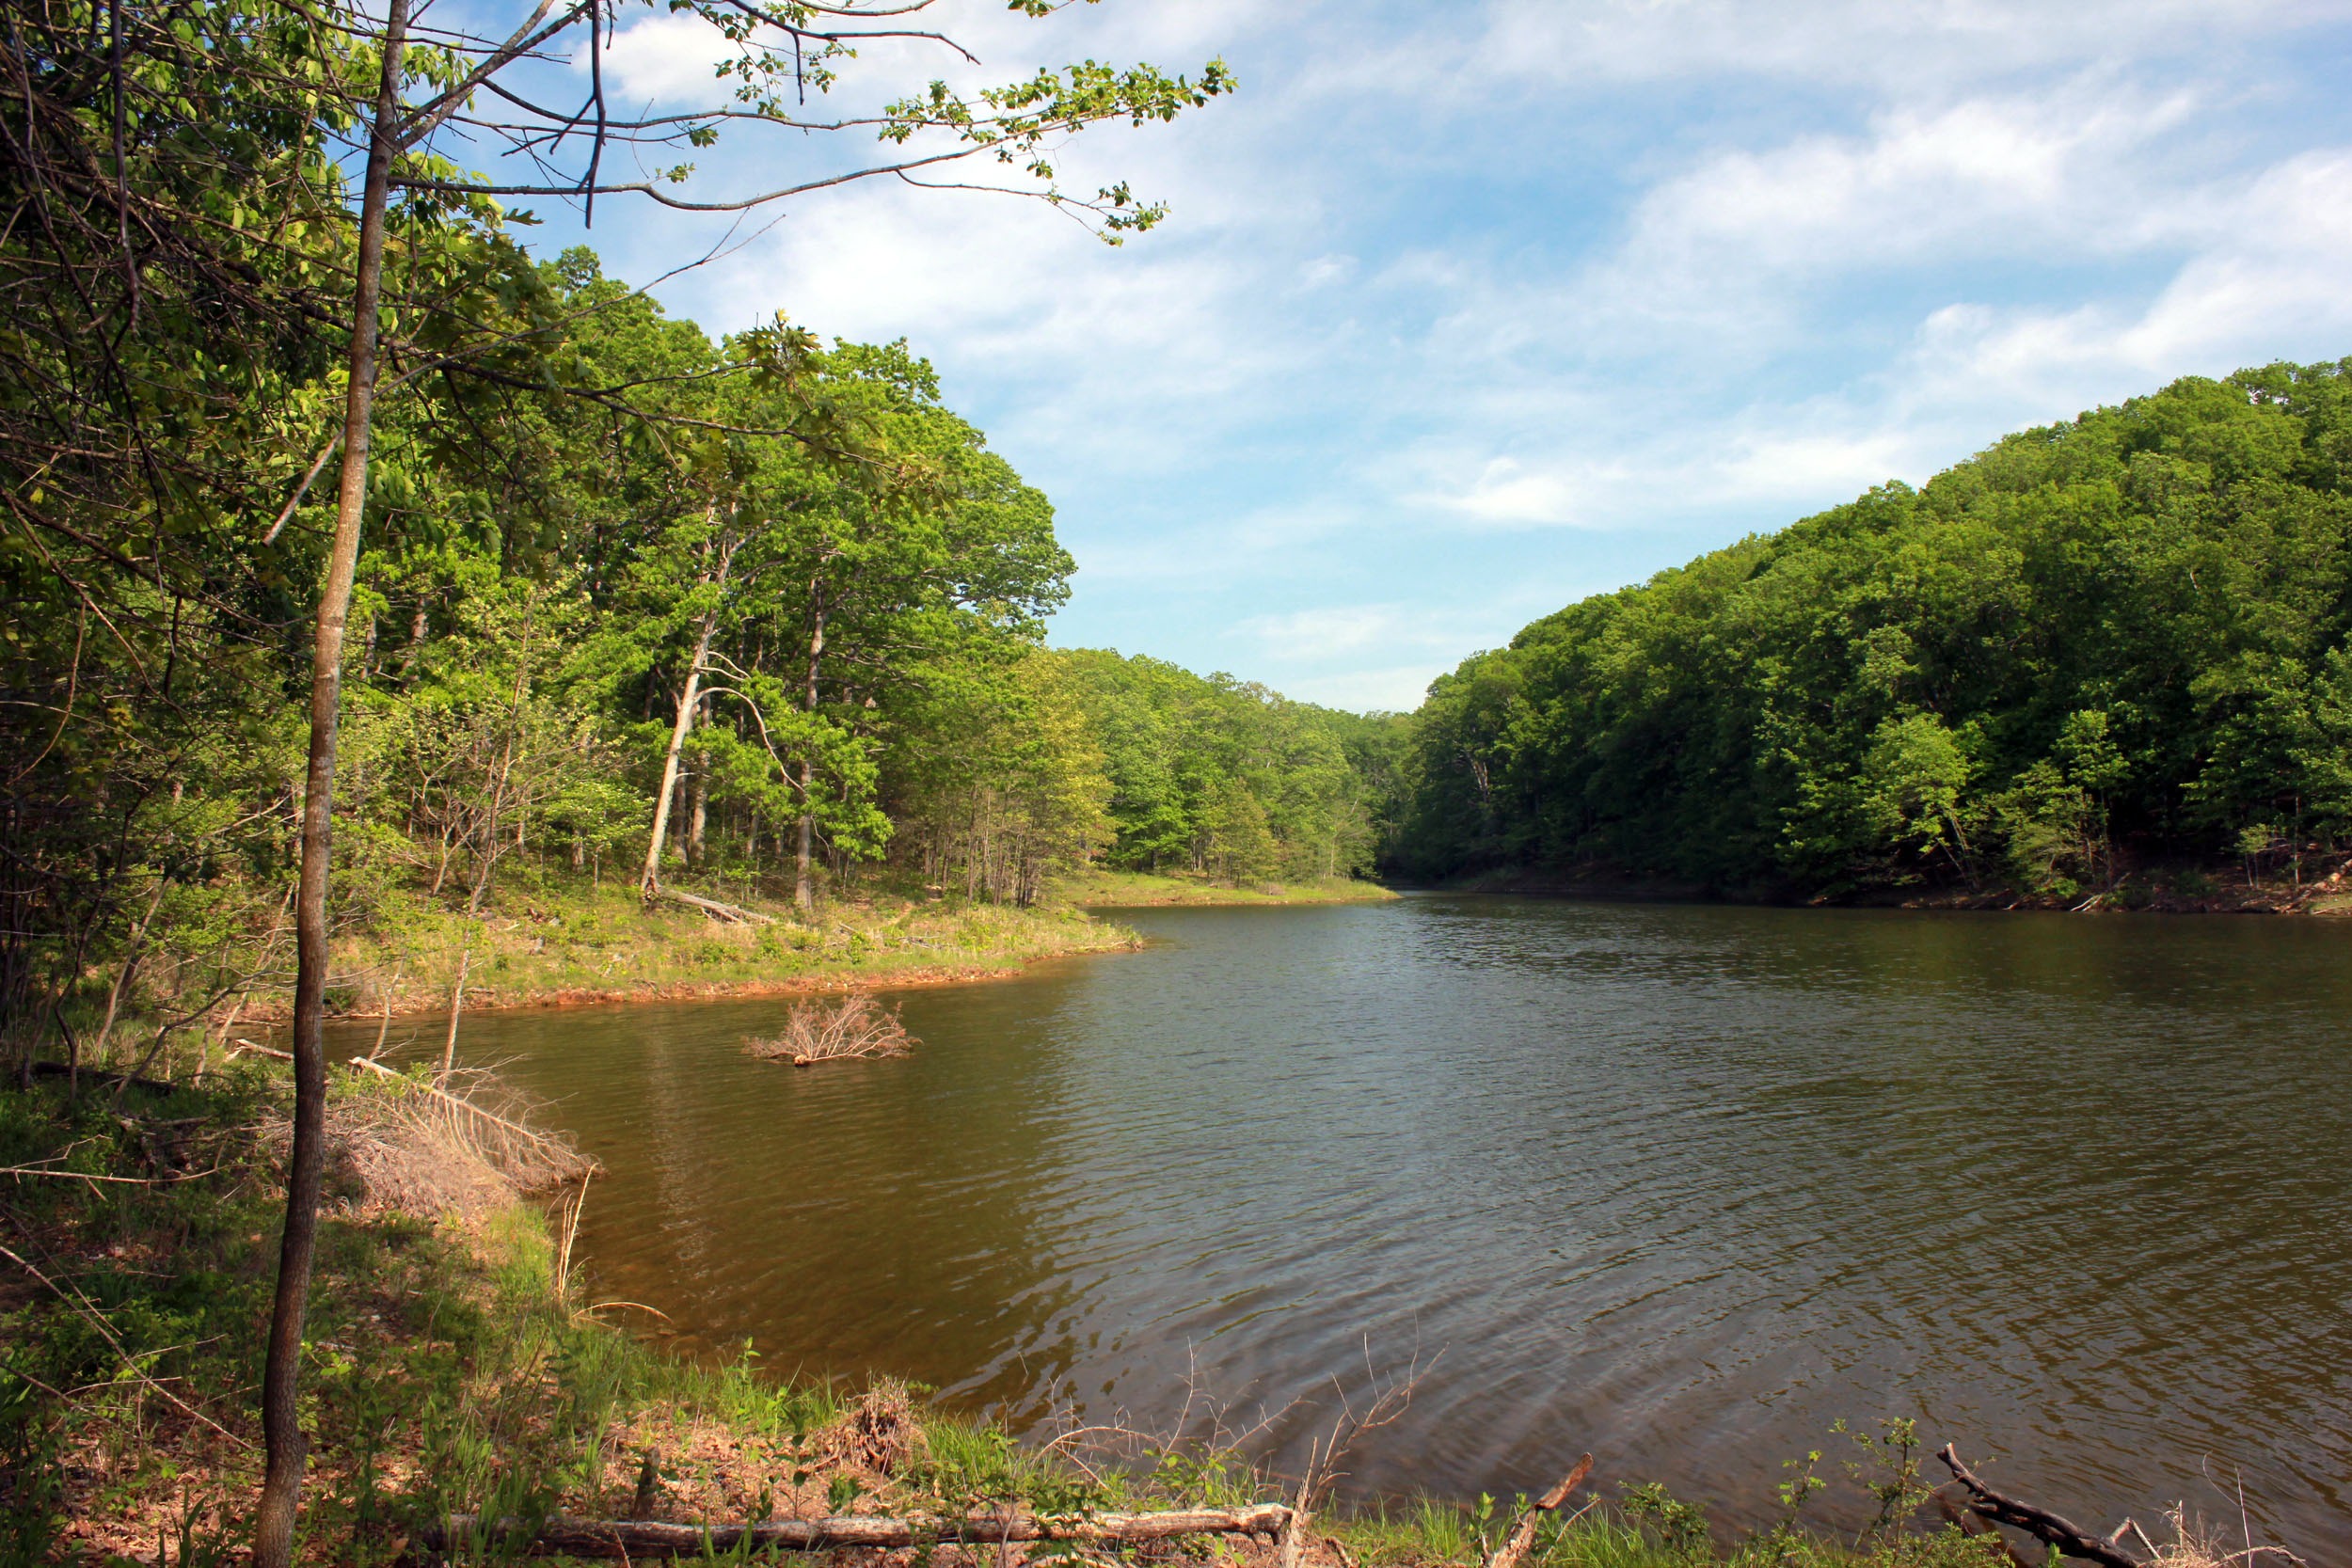
landscape, tree, water, forest, wilderness, lake, river, pond, stream, reservoir, waterway, body of water, habitat, loch, ecosystem, missouri, landform, state park, geographical feature, cuivre river